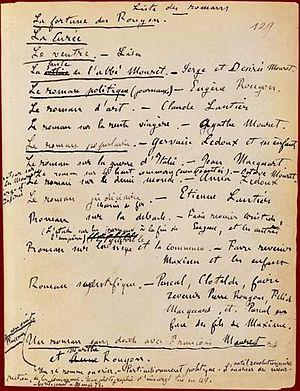
Liste des dix-sept romans. Les cinq premiers titres de la série y figurent, jusqu'à La Faute de l'abbé Mouret (1874). Le roman sur la rente viagère ne verra pas le jour. Celui sur la guerre d'Italie non plus tandis que les deux livres concernant la Débâcle et la Commune seront fondus en un seul (La Débâcle) de même que le ""roman populaire"" et le ""roman ouvrier"" (L'Assommoir). Quatre romans ""de trop"" dans cette liste donc. Manquent sept titres